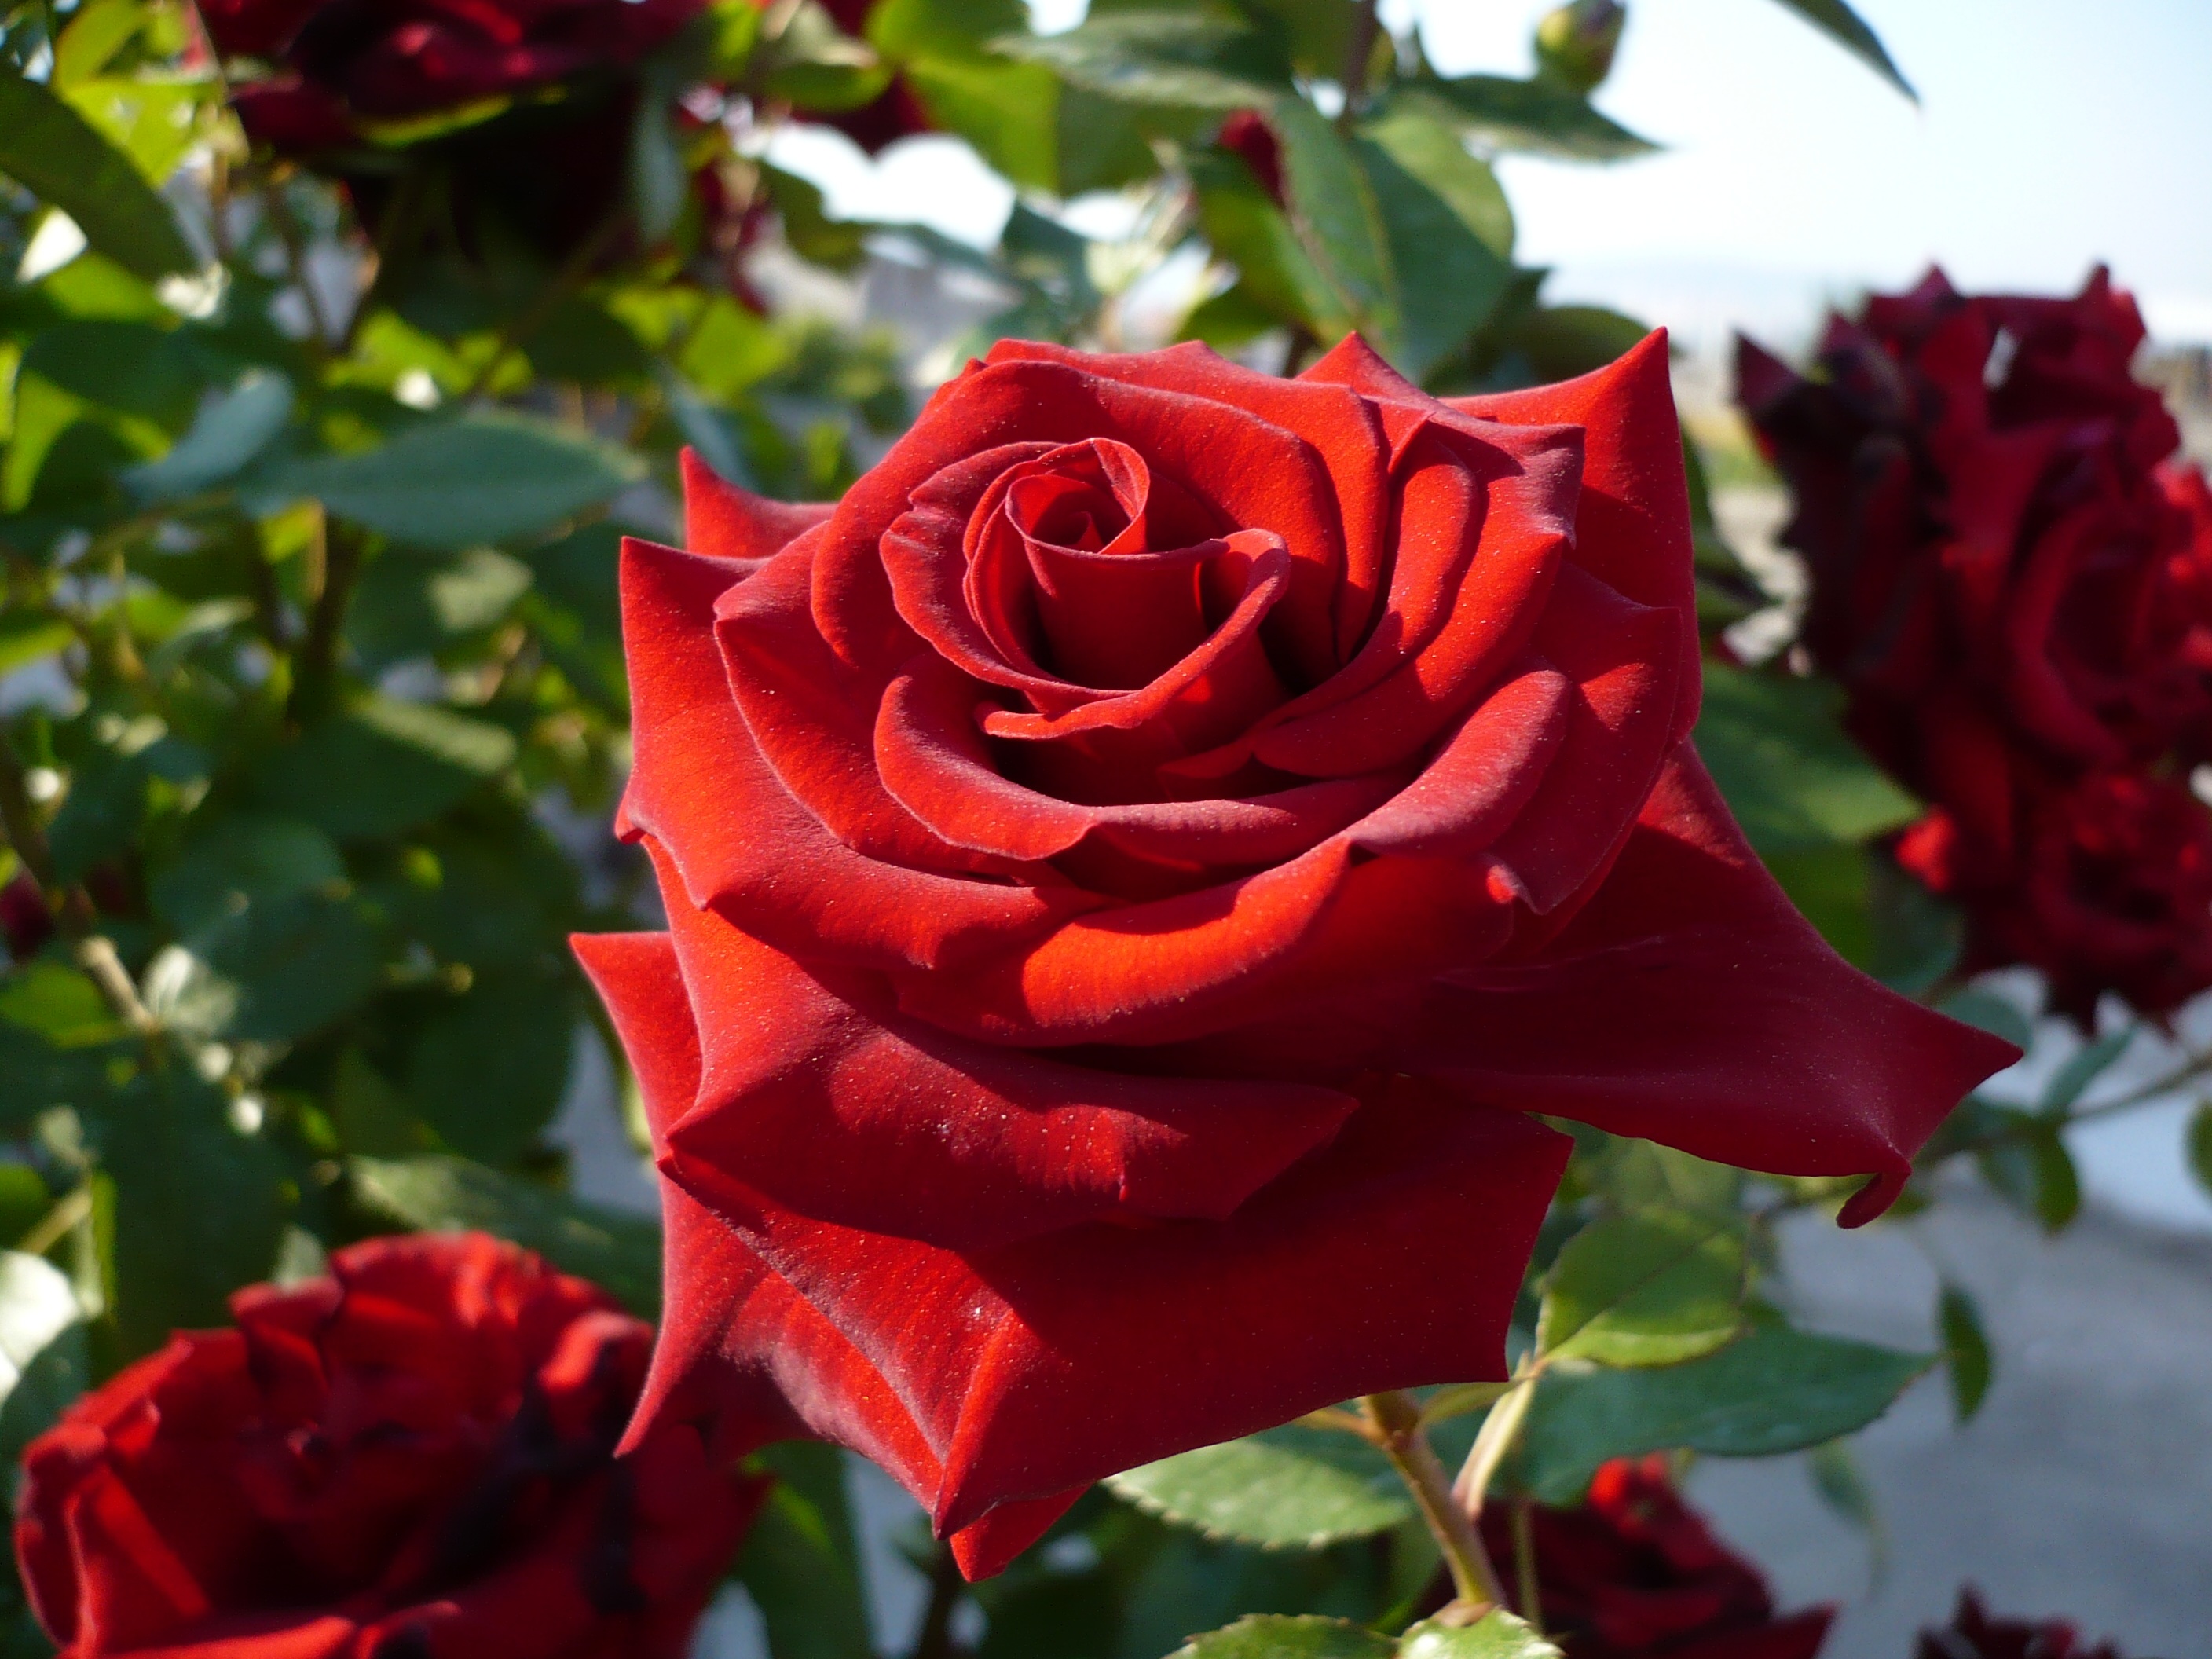
nature, plant, flower, petal, rose, green, red, macro, garden, close, red rose, turkey, floribunda, the leaves are, flowering plant, garden roses, rose family, land plant, rosa centifolia, rose order